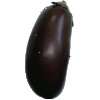
Label: eggplant